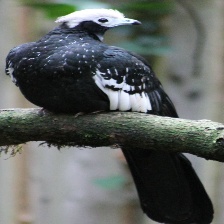
Species: BLUE THROATED PIPING GUAN
Scientific name: PIPILE CUMANENSIS